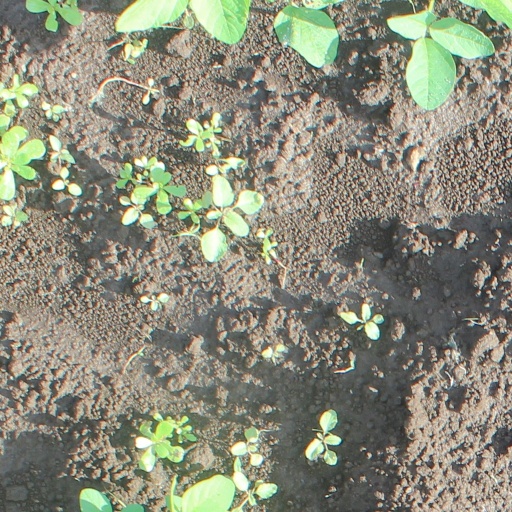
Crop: soybean